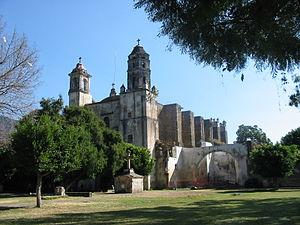
Selon le site officiel du Secrétariat du Tourisme, en juin 2019 le Mexique comptait 121 pueblos mágicos répartis dans 31 états de la fédération.